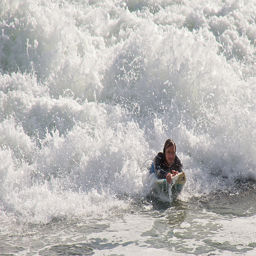
The person is bodyboarding as the waves crash around him.
A young person laying on their stomach ridding the waves on a surfboard.
A man riding a wave while laying on a surf board
A female surfer is being pushed by a wave.
A woman that is on a surfboard in the water.